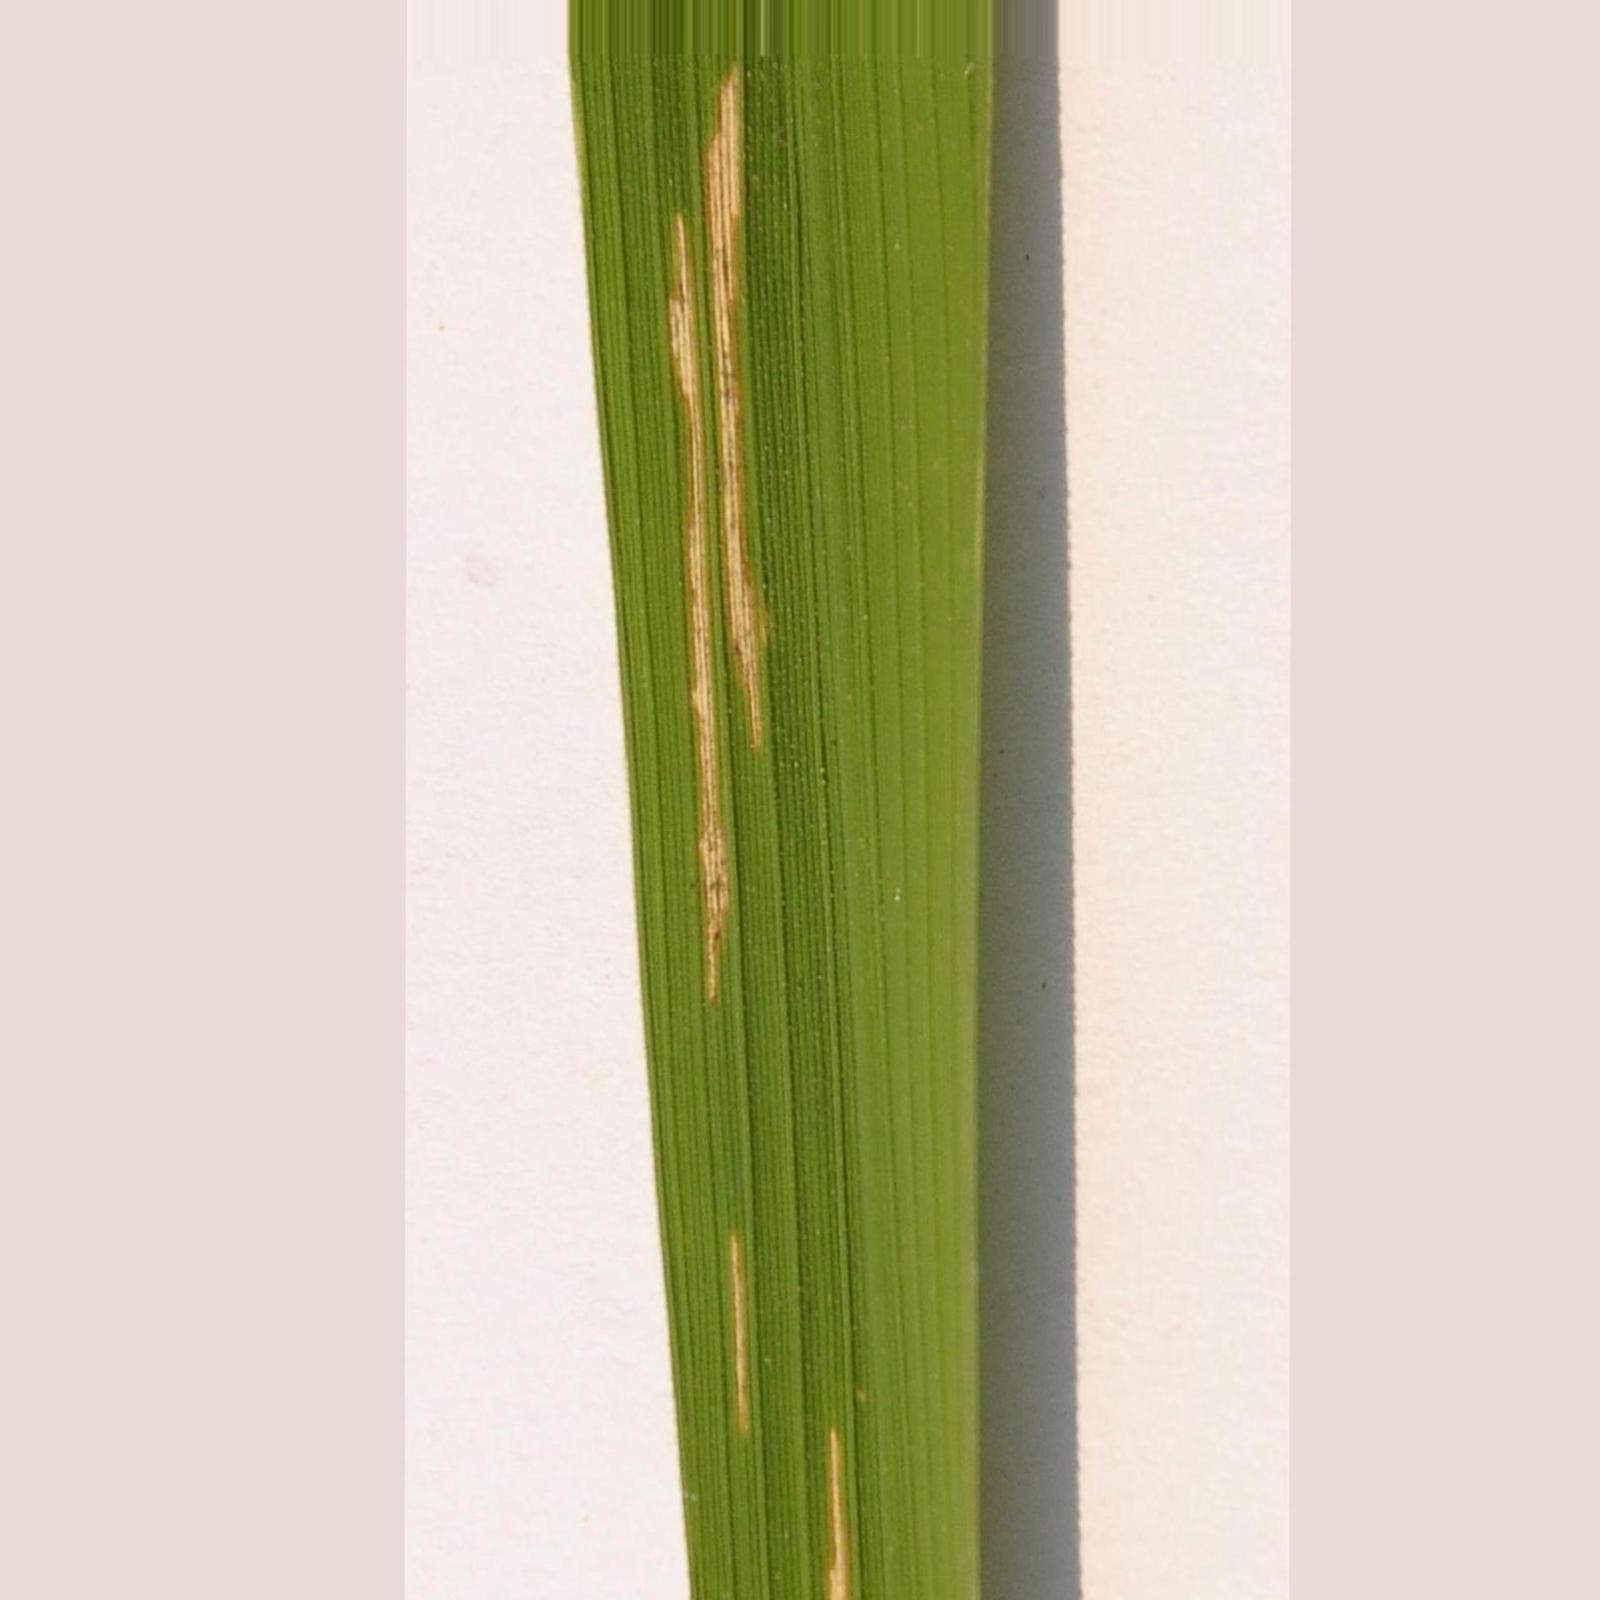
Nhãn: Bệnh Bạc lá (Bacterial leaf blight)